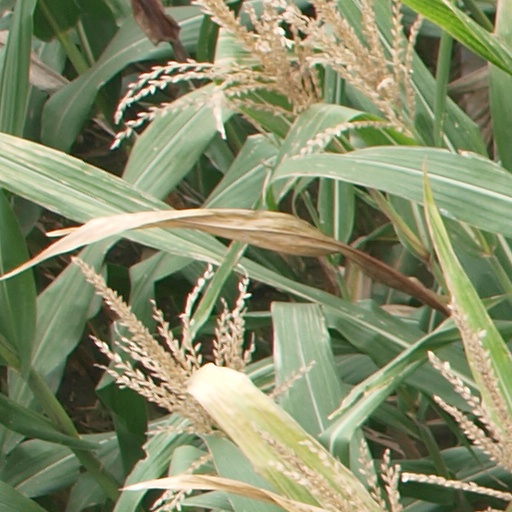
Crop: maize; corn